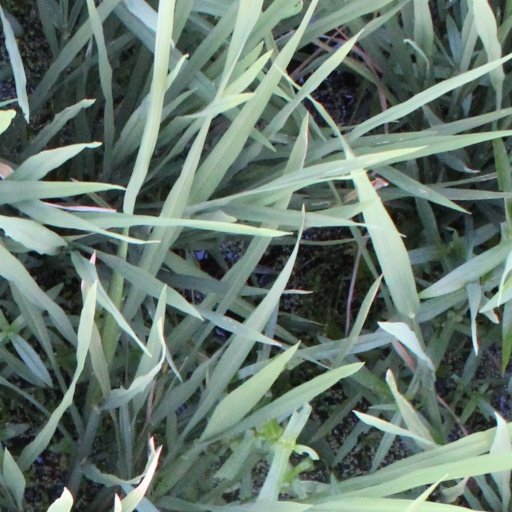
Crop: rice